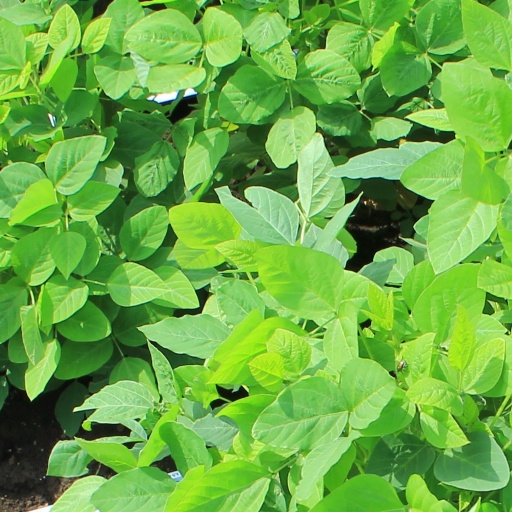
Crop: soybean